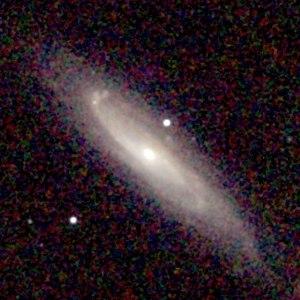
Galaxie NGC 134 Español: Galaxia NGC 134 Italiano: Galassia NGC 134